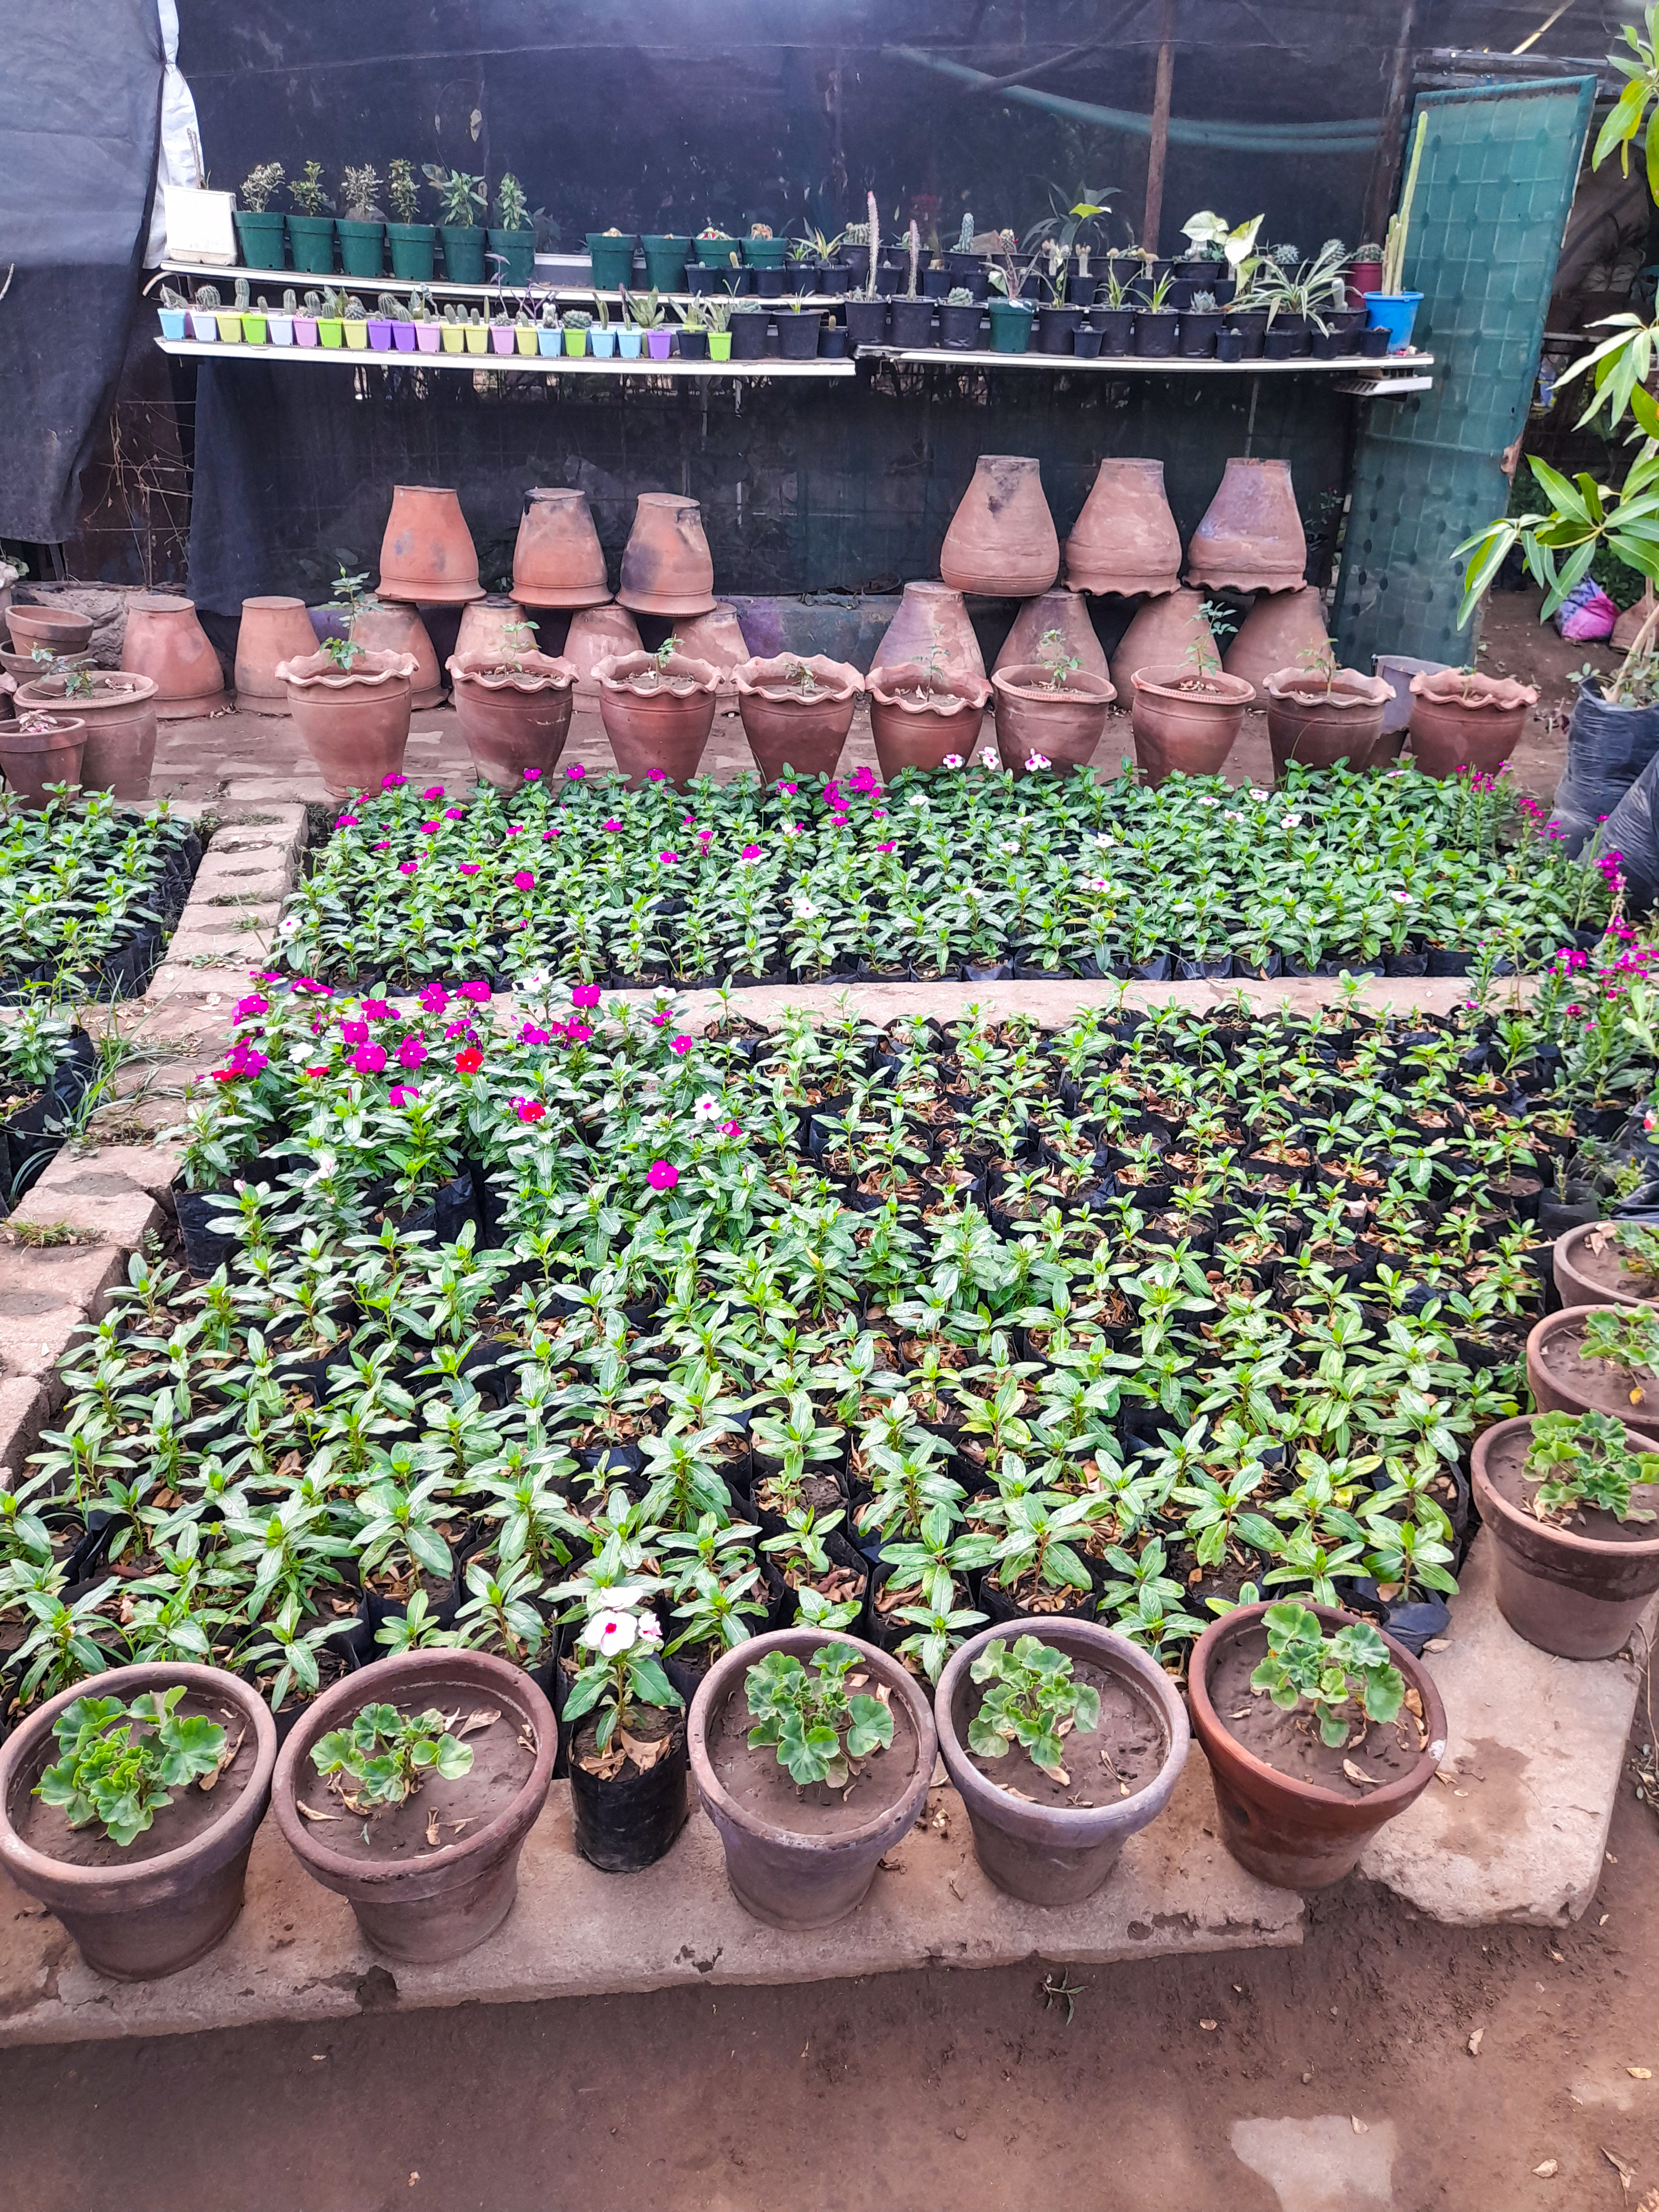
الوصف بالفصحى: مشتل زهور
التصنيف: Uncategorized